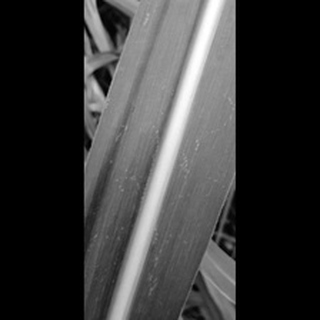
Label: sugarcane_mosaic